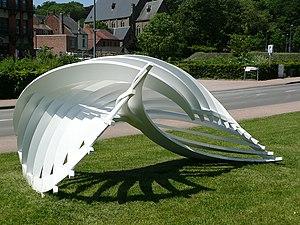
Mouvement 3, Th. Bontridder, 2013. Sculpture en acier inox peint. Dimensions
Thierry Bontridder, né le 29 octobre 1956 à Bruxelles, est un sculpteur et créateur de bijoux contemporains belge.